Taaqat (1995 film)

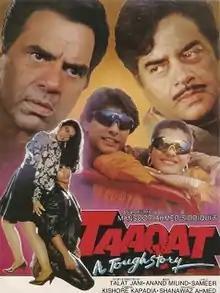
Theatrical release poster

Taaqat is a 1995 Indian Hindi-language romantic crime film directed and written by Talat Jani, starring Dharmendra, Shatrughan Sinha, Kajol and Vikas Bhalla. It revolves on two influential gangsters working for opposite political parties.